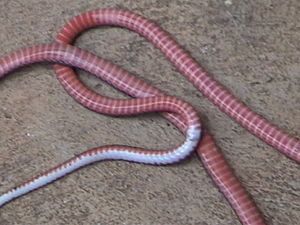
Calliophis
Calliophis nigrescens
Calliophis nigrescens
Calliophis er en slægt af giftsnoge, en af flere almindeligvis kendt som orientalske koralslanger eller asiatiske koralslanger